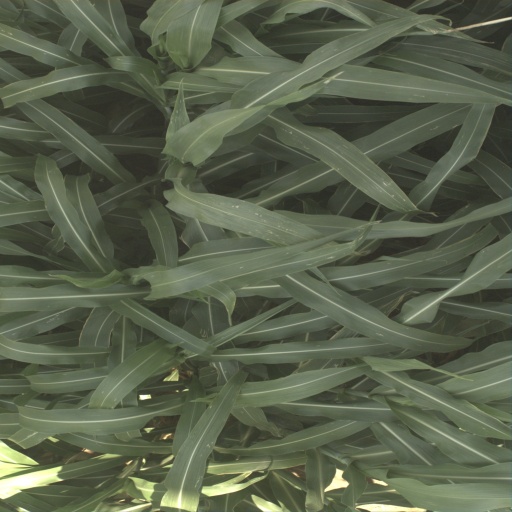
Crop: sorghum